Spencer Museum of Art

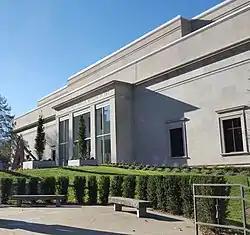
The entrance in 2016

The Spencer Museum of Art is an art museum operated by the University of Kansas in Lawrence, Kansas, United States.